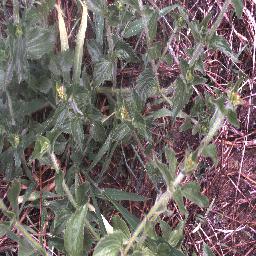
Label: siam_weed